Saint-Thégonnec Parish close

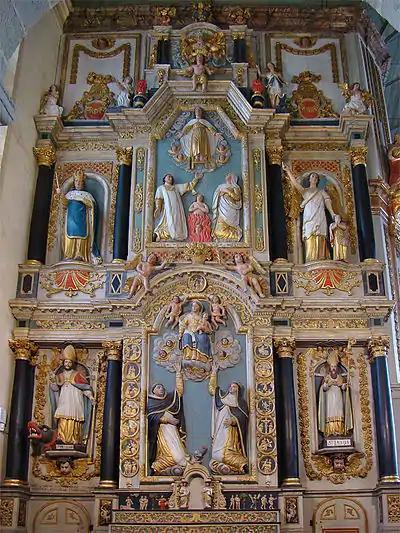
The "Rosary" altarpiece. Notre-Dame Church in Saint-Thégonnec, Finistère, Bretagne, France. Commissioned in 1697 to Jacques Laispagnol and gilded in 1700 by Gilles Bunel, both from Morlaix. In the upper section the statue of Saint Louis is on the left and an angel with a child on the right, these statues on either side of a tableau depicting purgatory. In the lower section are statues of Saint Paull and Saint Jaoua with the tableau depicting the Virgin Mary handing down the rosary to Saint Dominic and Catherine of Siena in the centre

The "Rosary" altarpiece is located in the north transept. The lower section dates from 1696 to 1698 and was the work of Jacques Lespaignol with gilding being carried out in 1700 by Gilles Brunel a Morlaix master gilder. It was enlarged in 1734 by a Guimilliau carpenter Jean Laurent who created the upper section.